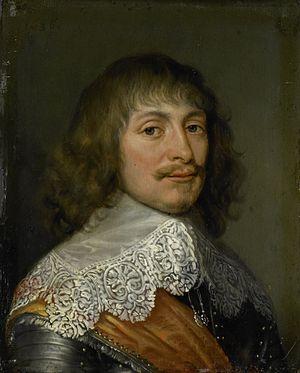
Georges Frédéric Louis de Nassau-Siegen, appelé "Fritz", était comte de Nassau-Siegen, comte de Katzenelnbogen, Vianden et Diez, baron de Beilstein.